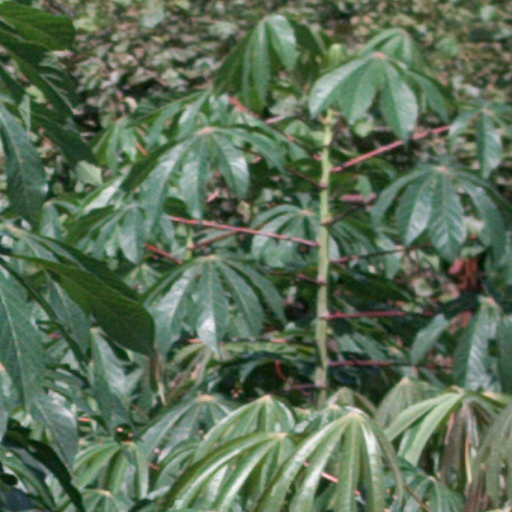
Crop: cassava